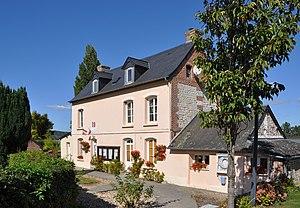
Vieux-Port (département de l'Eure, France)